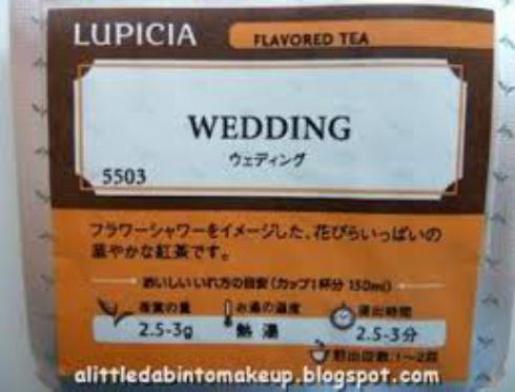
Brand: lupicia
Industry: Food